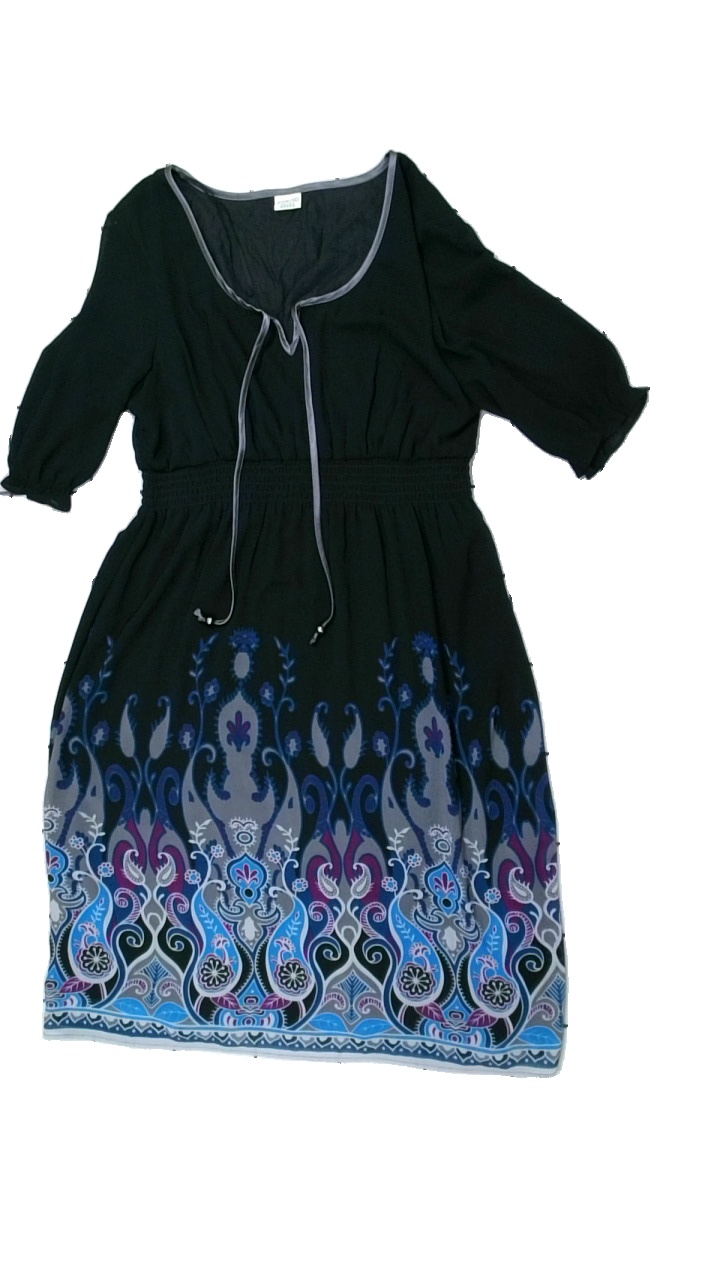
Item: Dress (Ladies)
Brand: Esprit
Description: klänning med tryck och knytband
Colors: Black, Purple, Grey, Blue
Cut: V-collar
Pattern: Floral print
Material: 78% polyester 22% nylon
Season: All
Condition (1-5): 5
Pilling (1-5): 5
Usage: Reuse
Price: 50-100